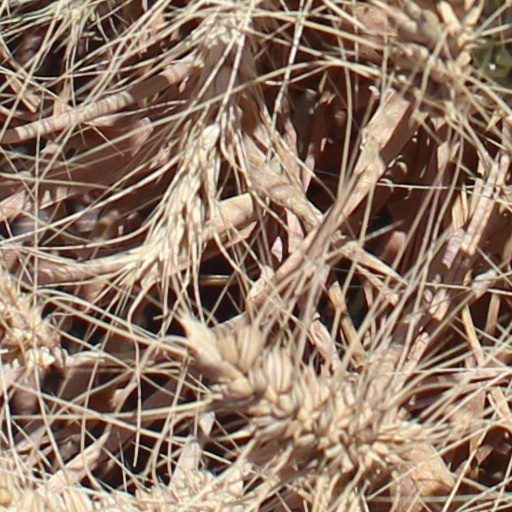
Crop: wheat